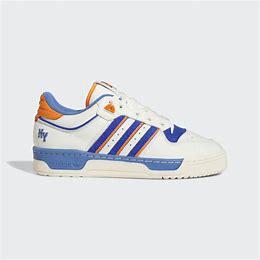
Brand: Adidas
Model: Rivalry 86